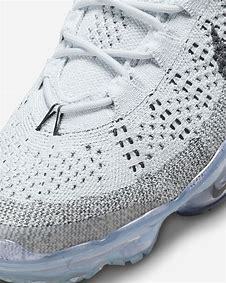
Brand: Nike
Model: Air Vapormax 2023 Flyknit